Ford Shelby Cobra Concept

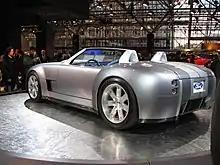
The rear 3/4 view of the Shelby Cobra concept.

The Ford Shelby Cobra is a concept car that Ford unveiled at the 2004 North American International Auto Show in Detroit, Michigan. The Shelby Cobra concept is a roadster inspired by the original AC Cobra that AC Cars developed in 1961.